Nagraj (film)

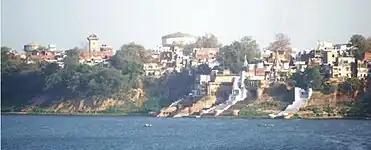
View of Mirzapur City

The film was shot on the mountains of Mirzapur and Chunar from Uttar Pradesh, India. Help of Hollywood technicians was taken during the film's production and it uses animation and visual effects on a wide scale.